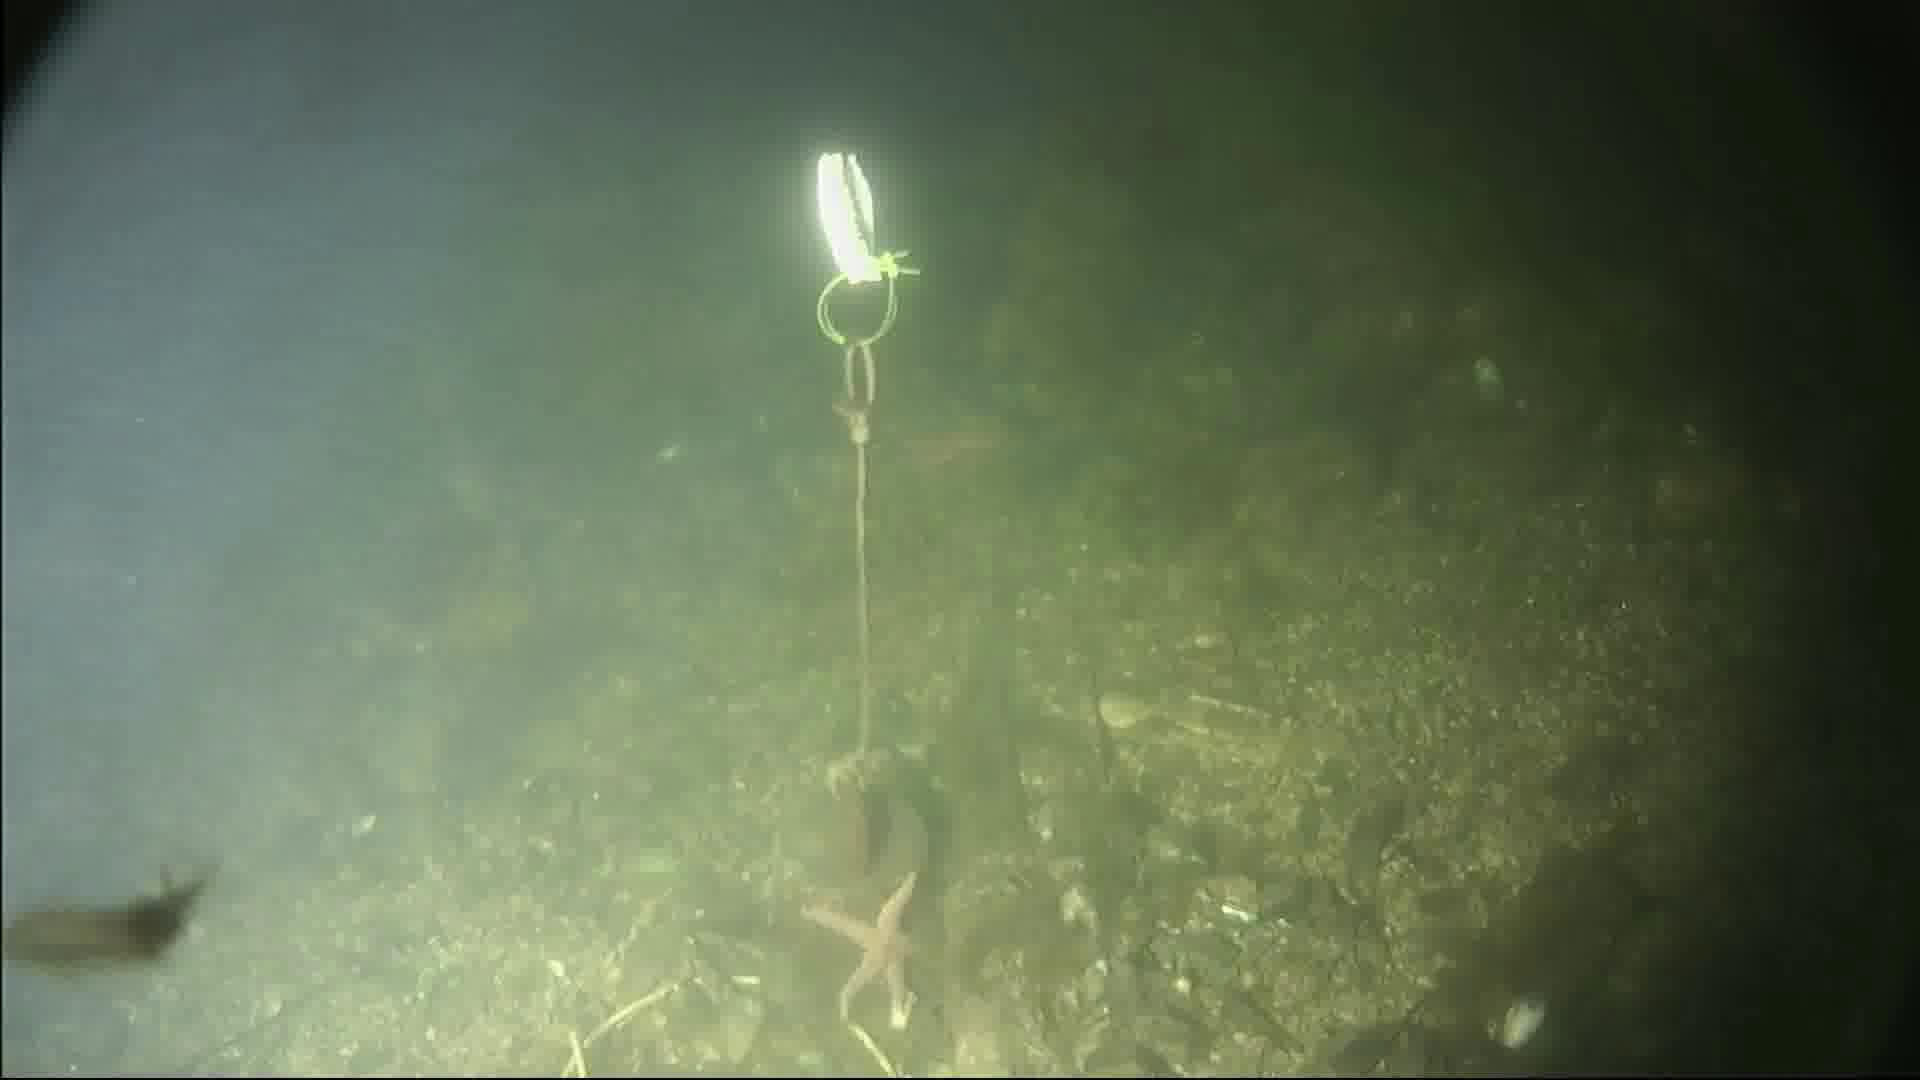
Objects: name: starfish
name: crab
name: shrimp